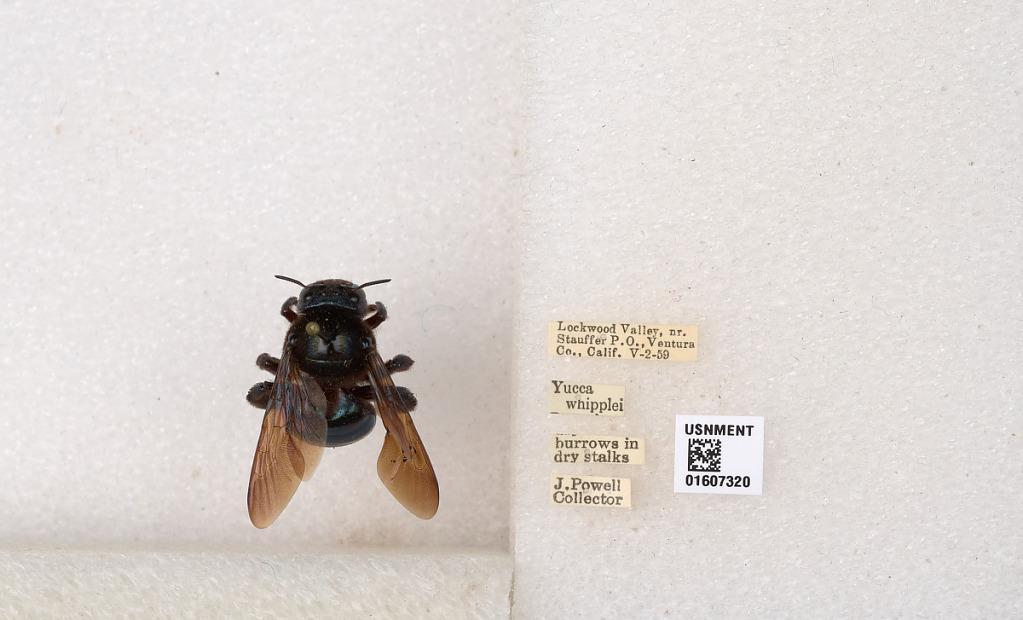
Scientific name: Xylocopa (Xylocopoides) californica diamesa Hurd
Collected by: J. Powell
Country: United States
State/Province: California
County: Ventura
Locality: Lockwood Valley, nr. Stauffer P.O.
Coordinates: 34.7457, -119.068